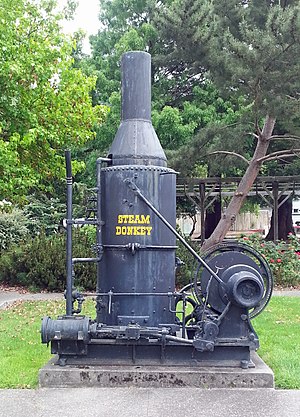
Donkeymaskine
En donkeymaskine
En donkeymaskine er en hjælpe-dampmaskine på et skib. Maskinen forsynes normalt med damp fra en særlig dampkedel, en donkeykedel. En maskinist, der specielt passer denne type maskine, kaldes en donkeymand. På store skibe forsynes donkeyen gerne fra en af hovedkedlerne.